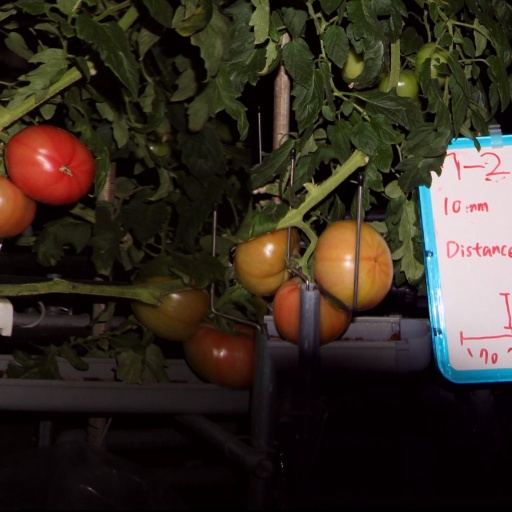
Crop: tomato